Jenia Tversky

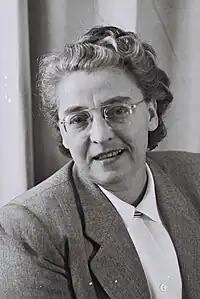
Tversky in 1951

Jenia Tversky (16 August 1904 – 9 April 1964) was an Israeli politician who served as a member of the Knesset for Mapai.